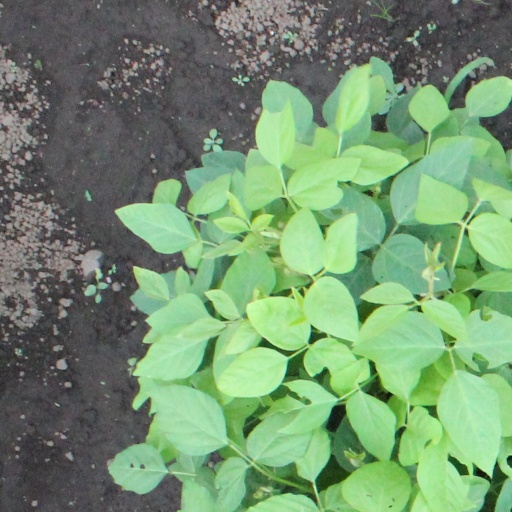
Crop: soybean